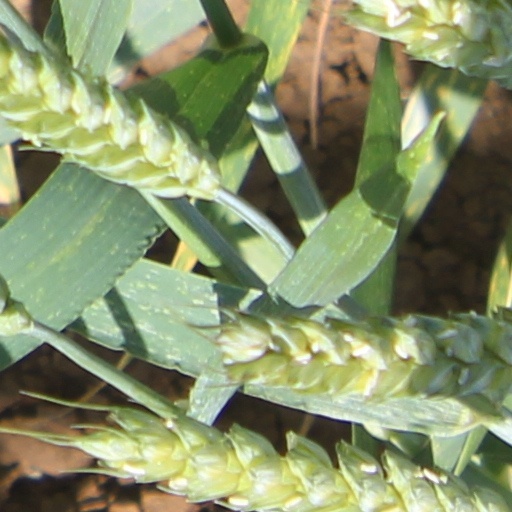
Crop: wheat